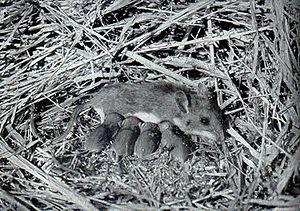
souris à pattes blanches."
La souris à pattes blanches est un petit rongeur granivore d'Amérique du Nord.
Voici la liste des espèces de mammifères indigènes signalés au Mexique. En septembre 2014, il y a 536 espèces de mammifères ou sous-espèces répertoriées. D'après les données de l'UICN, le Mexique a des espèces de mammifères non cétacés 23 % de plus que les États-Unis et le Canada réunis dans une zone seulement 10 % aussi large, ou la densité des espèces de plus de douze fois supérieure à celle de ses voisins du nord. La biodiversité des mammifères haute du Mexique est en partie le reflet de la vaste gamme de biomes présents sur ses gammes de latitude, climatiques et d'altitude, de la forêt tropicale de plaine de désert tempéré à montane forêt de la alpage. L'augmentation générale de la biodiversité terrestre se déplaçant vers l'équateur est un autre facteur important dans la comparaison. Mexique comprend beaucoup de la Mésoamérique et bois de pins et chênes de Madrean points chauds de la biodiversité. Du point de vue biogéographique, la plupart du Mexique est lié au reste de l'Amérique du Nord dans le cadre de l'écozone néarctique. Toutefois, les plaines du Sud du Mexique sont liées avec l'Amérique centrale et l'Amérique du Sud dans le cadre de l'écozone néotropique.